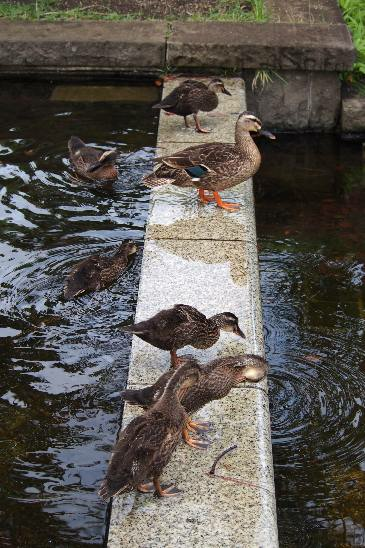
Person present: No